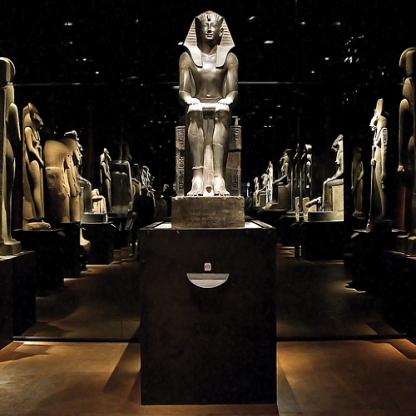
Scene: Indoor